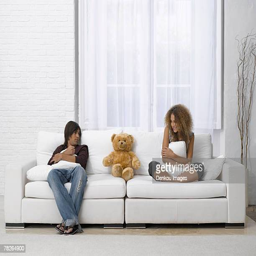
young couple sitting on a couch